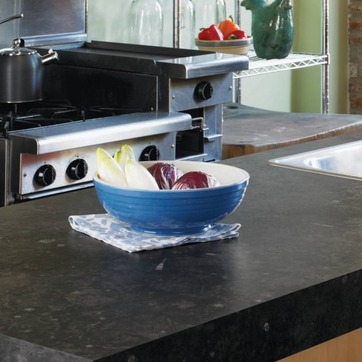
Material: food